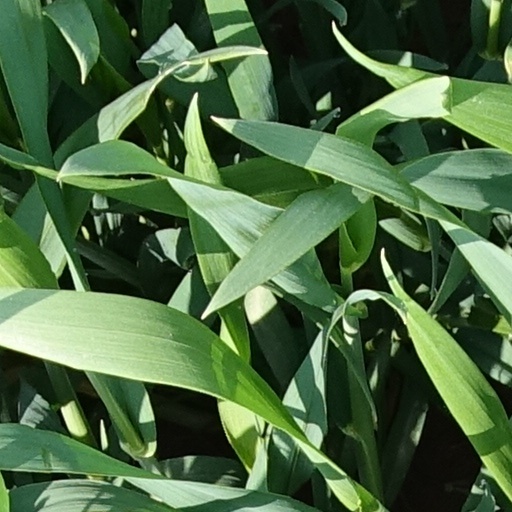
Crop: wheat